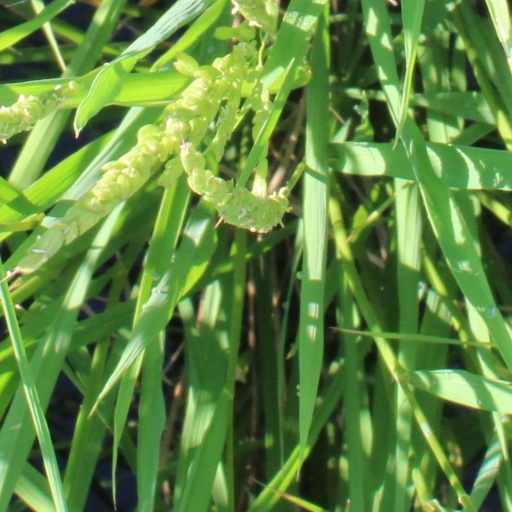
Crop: rice